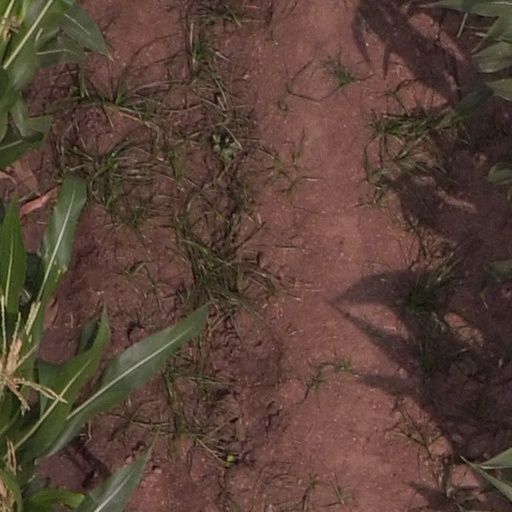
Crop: maize; corn